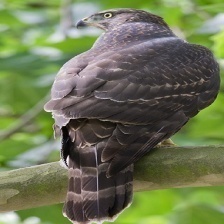
Species: NORTHERN GOSHAWK
Scientific name: ACCIPITER GENTILIS